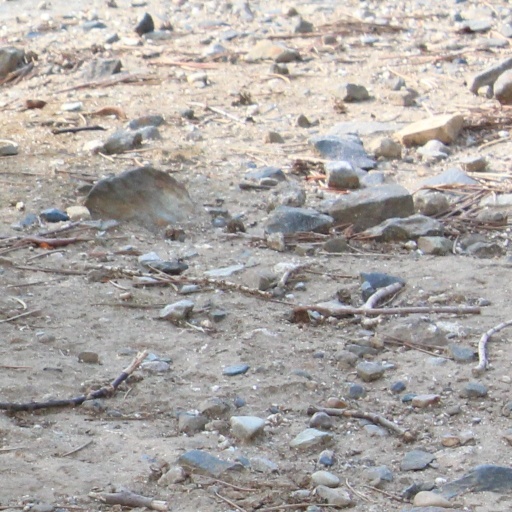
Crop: rice